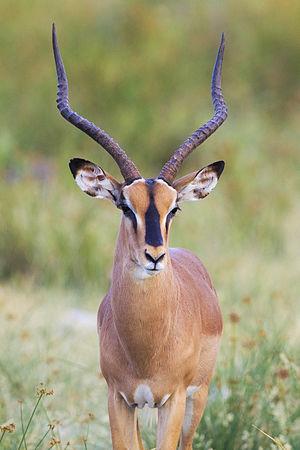
Impala à face noire (Aepyceros melampus petersi), sous-espèce du Sud-Ouest africain inscrite sur la liste rouge de l'UICN. Italiano: Impala faccianera.